Pliosaurus

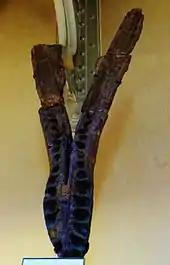
Lower jaw from France, MNHN cat.24.1, previously referred to "P. brachyspondylus"

"Pliosaurus brachyspondylus" was first described and named by Owen in 1839, as a species of "Plesiosaurus". The specific name is derived from βραχυς, "brachus", meaning "short" and σπόνδυλος, "spondylos", meaning "vertebra" in Ancient Greek. It was named on the basis of a series of unassociated cervical vertebrae as the holotype. These specimens were collected at Headington Pits near Oxford, Oxfordshire, England, from the Kimmeridge Clay. It was later noted by Pocock (1908), that the material was found in the lower part of the Kimmeridge Clay, as the pits expose the contact between the Kimmeridge Clay Formation and the underlying Corallian beds. Several other cervical centra from the same strata at Weymouth, Dorsetshire, that had been named "Plesiosaurus giganteus" by Conybeare (1824), were also referred to "Plesiosaurus brachyspondylus" by Owen (1839). Eichwald (1868) reassigned "P. brachyspondylus" to "Pliosaurus" but did not provide diagnosis to distinguish these vertebrae from those of the type species of the genus. "P. giganteus" was later synonymised by Lydekker (1889a) with "P. brachydeirus", the type species.